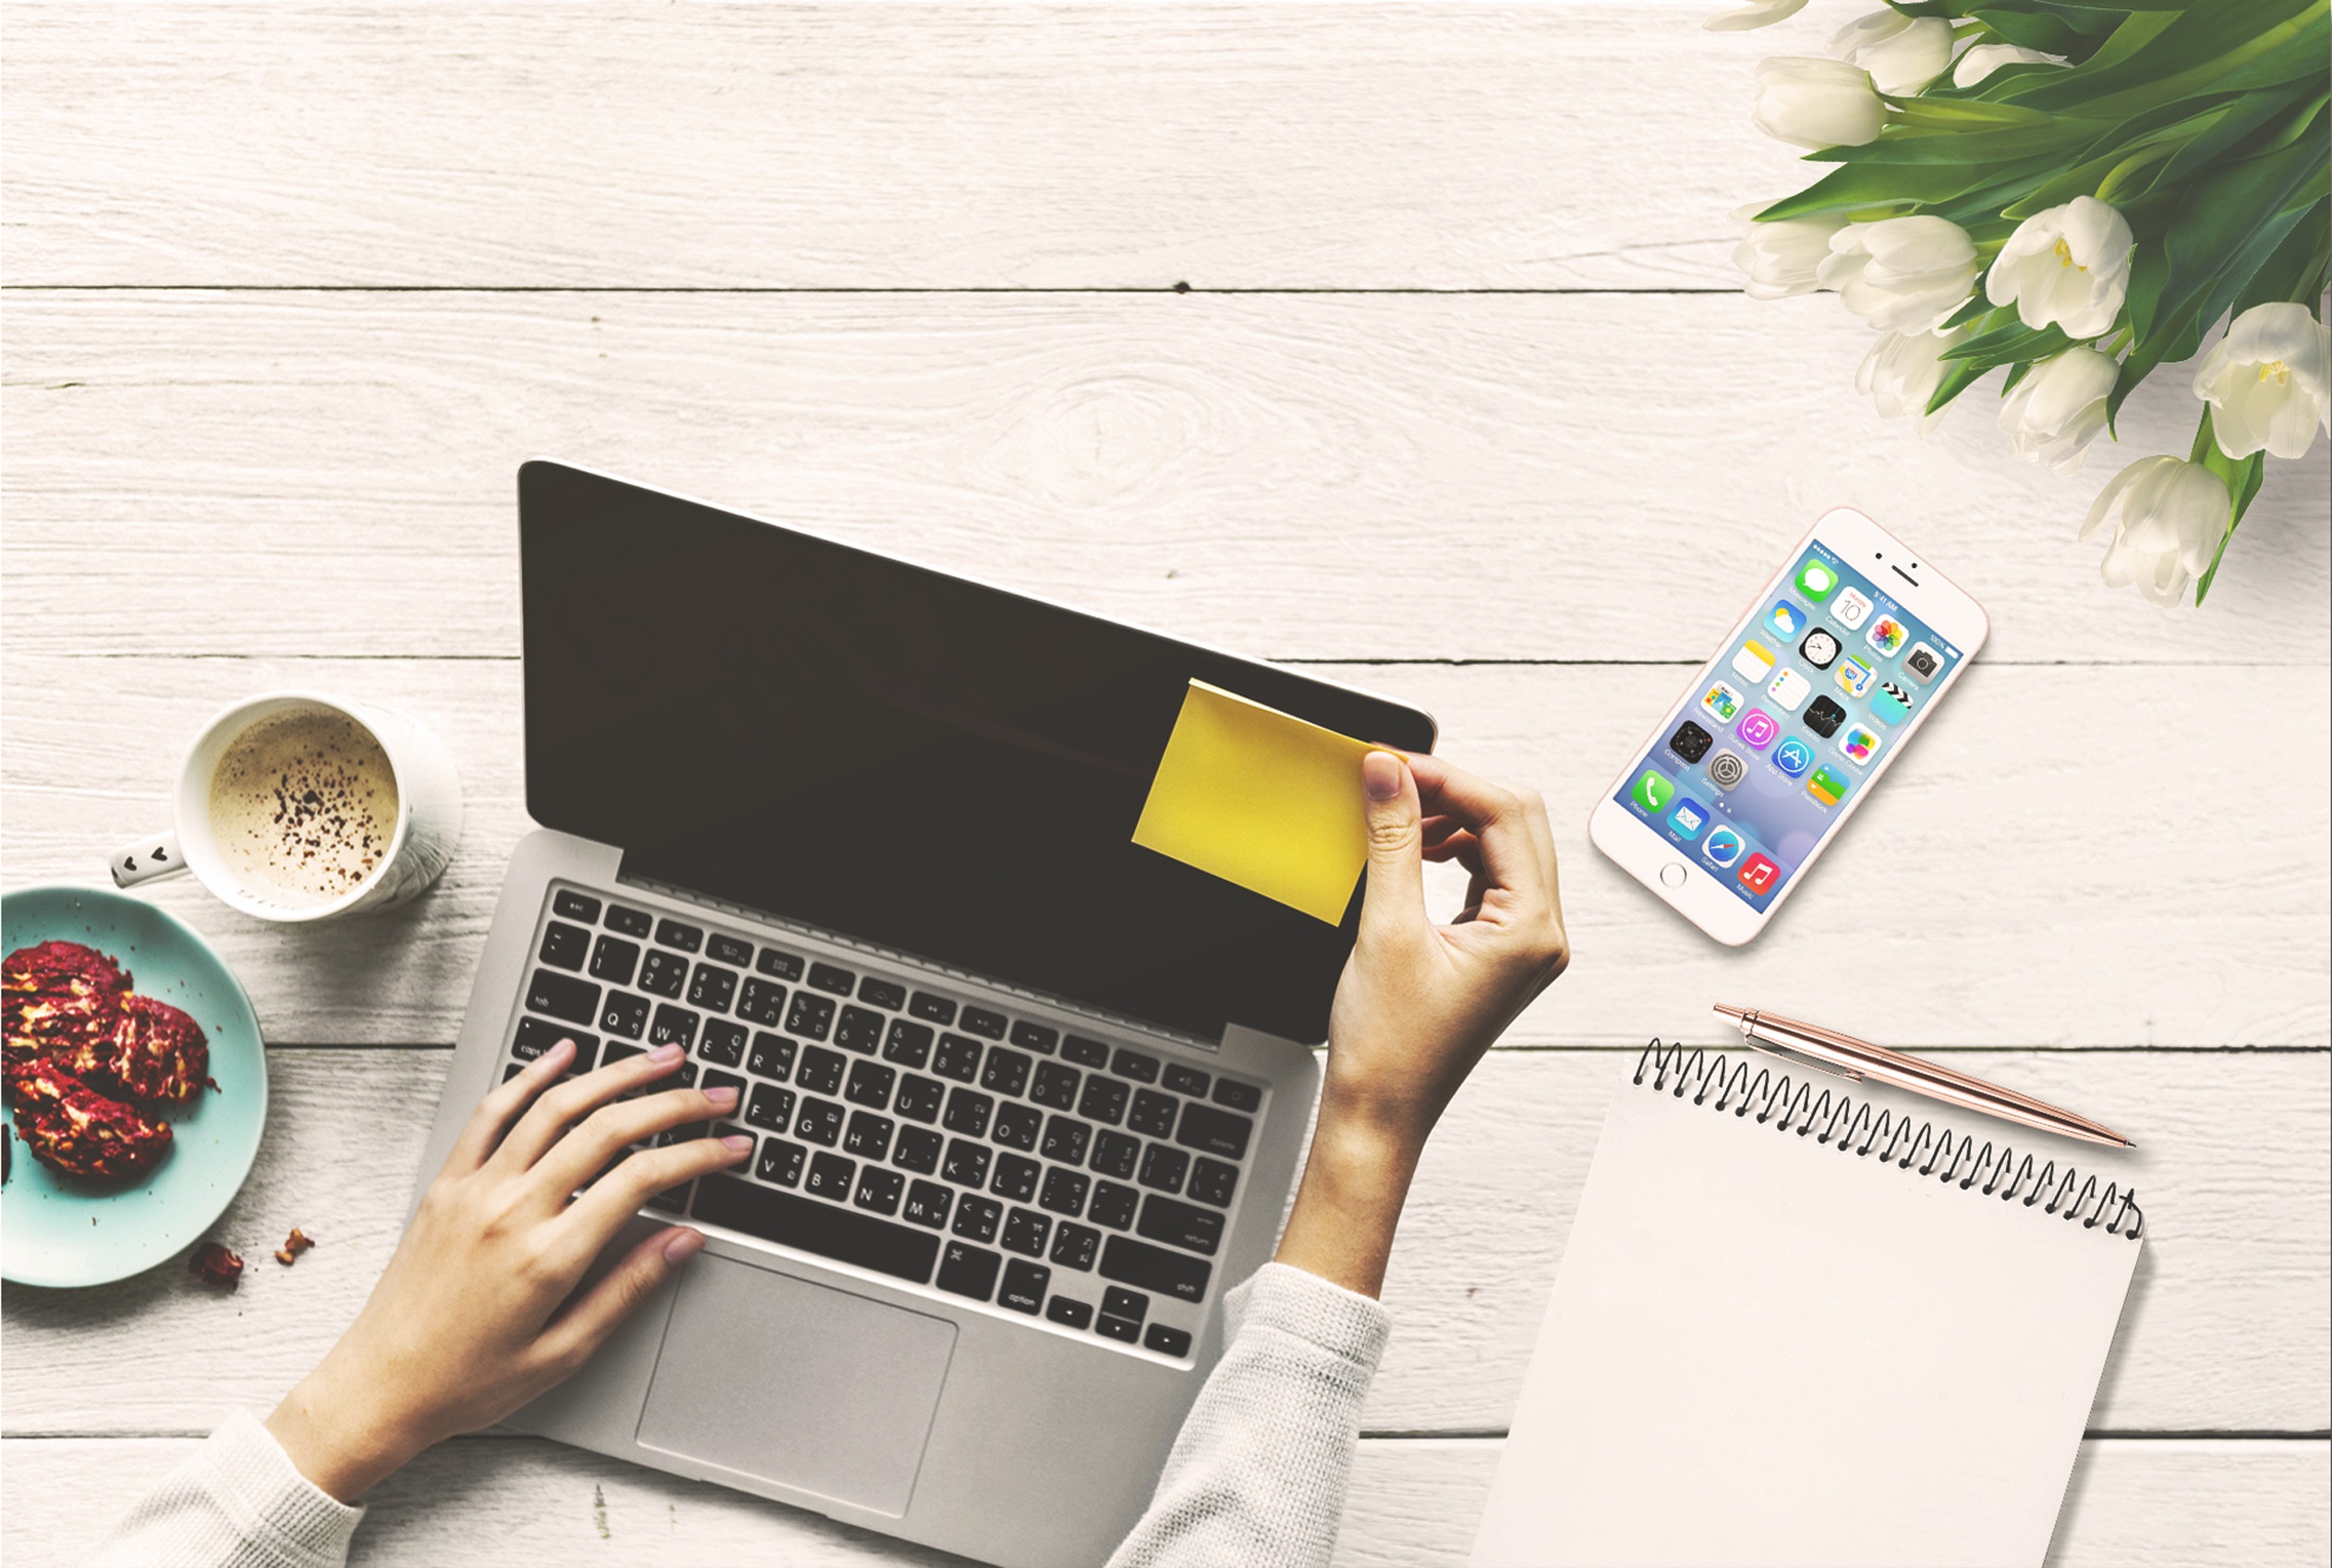
laptop, computer, business, table, paper, flowers, roses, bouquet of roses, bouquet, mobile phone, coolie, notepad, notes, sticky note, leave, air, background, blog, blogger, cafe, communication, connection, cookie, copy space, creative, device, digital, freelance, hand, tap, coffee, hobby, home, internet, keyboard, leisure, lifestyle, media, meeting, morning, network, note, notebook, office, pastel, person, priority, memory, routine, social media, social network, input, wireless, wooden table, work, product, netbook, brand